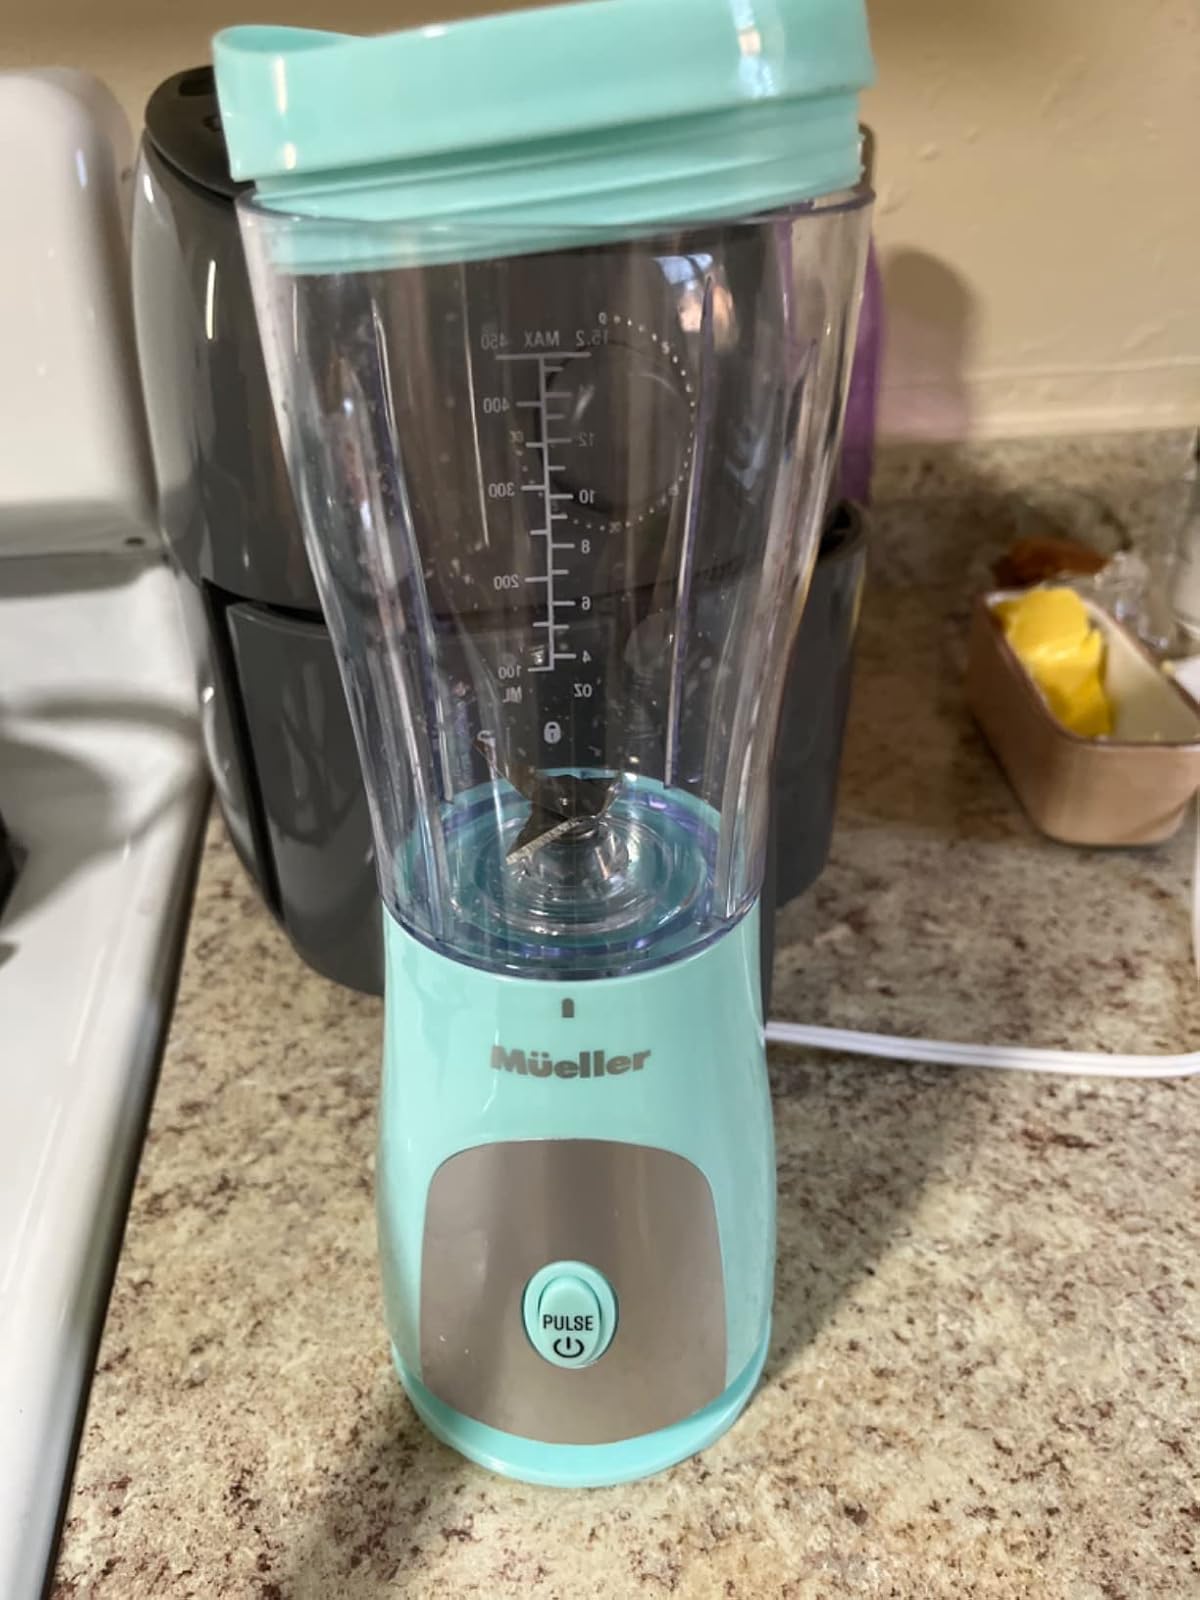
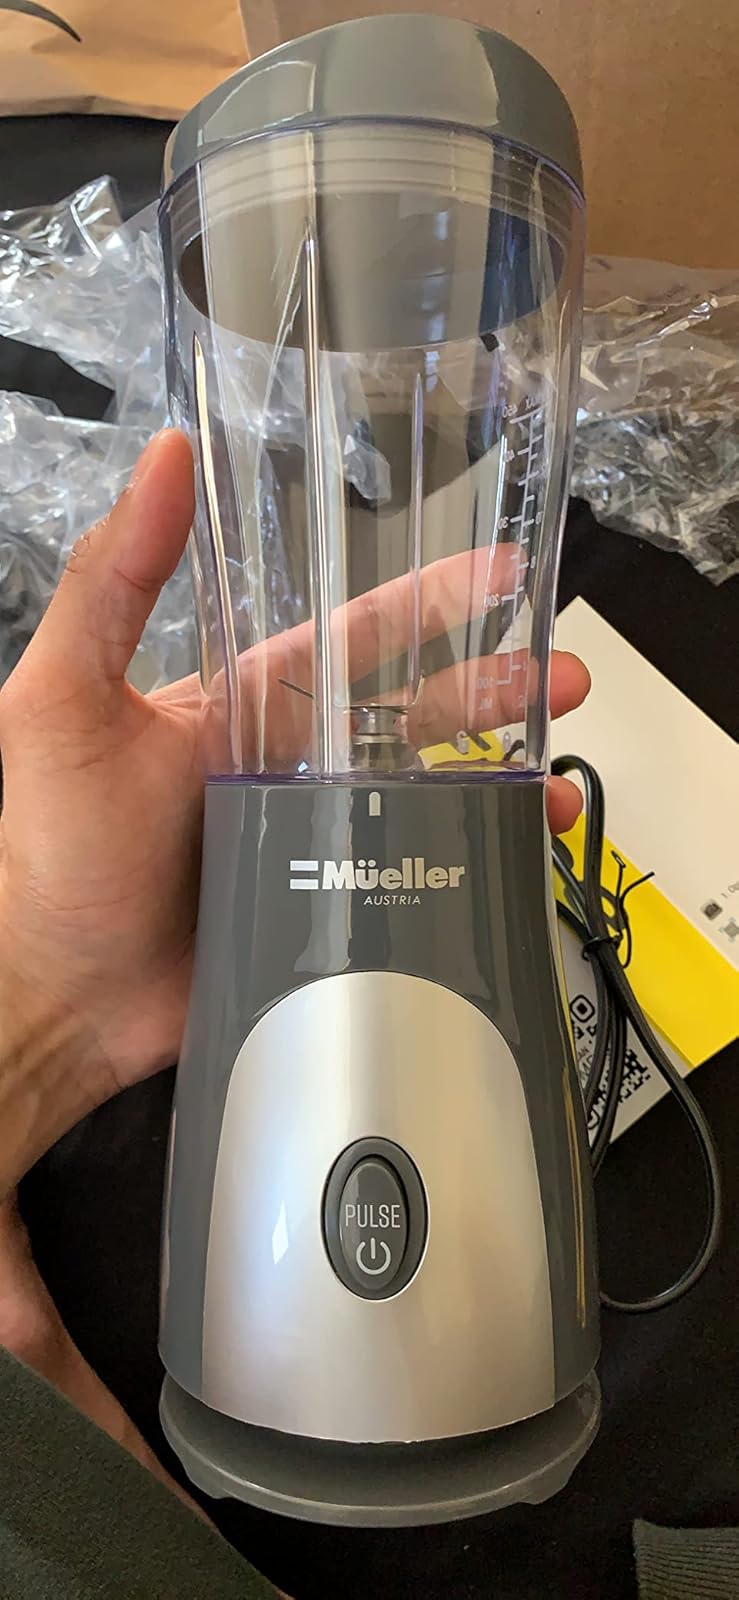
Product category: items_blender
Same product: no